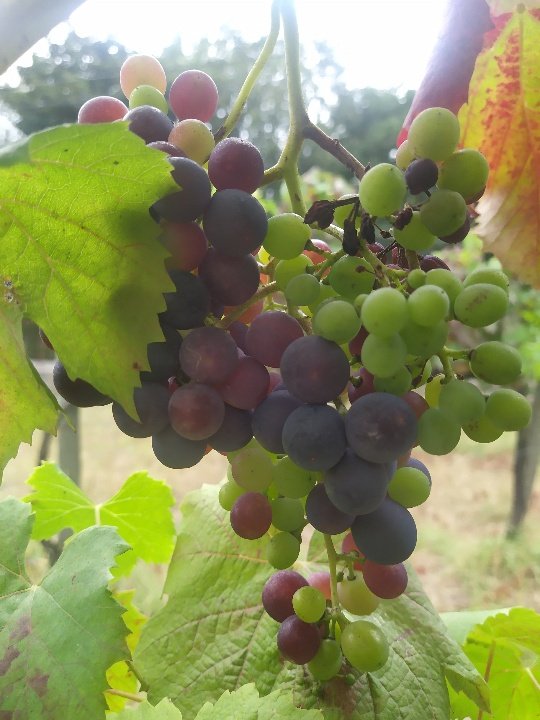
Berries visible: 80
Grape clusters: 1